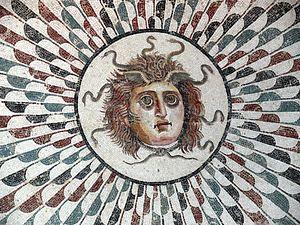
Le terme méduse est un nom vernaculaire désignant les formes libres de nombreux groupes de cnidaires et qui s'opposent donc aux formes polypes, sessiles. En apparence, ces animaux gélatineux sont très frustes. Ils sont dépourvus de squelette, de cerveau et de poumon mais, en réalité, leur structure est complexe, et ils peuvent posséder des structures sensorielles très élaborées comme des ocelles, rassemblées au sein de rhopalies.